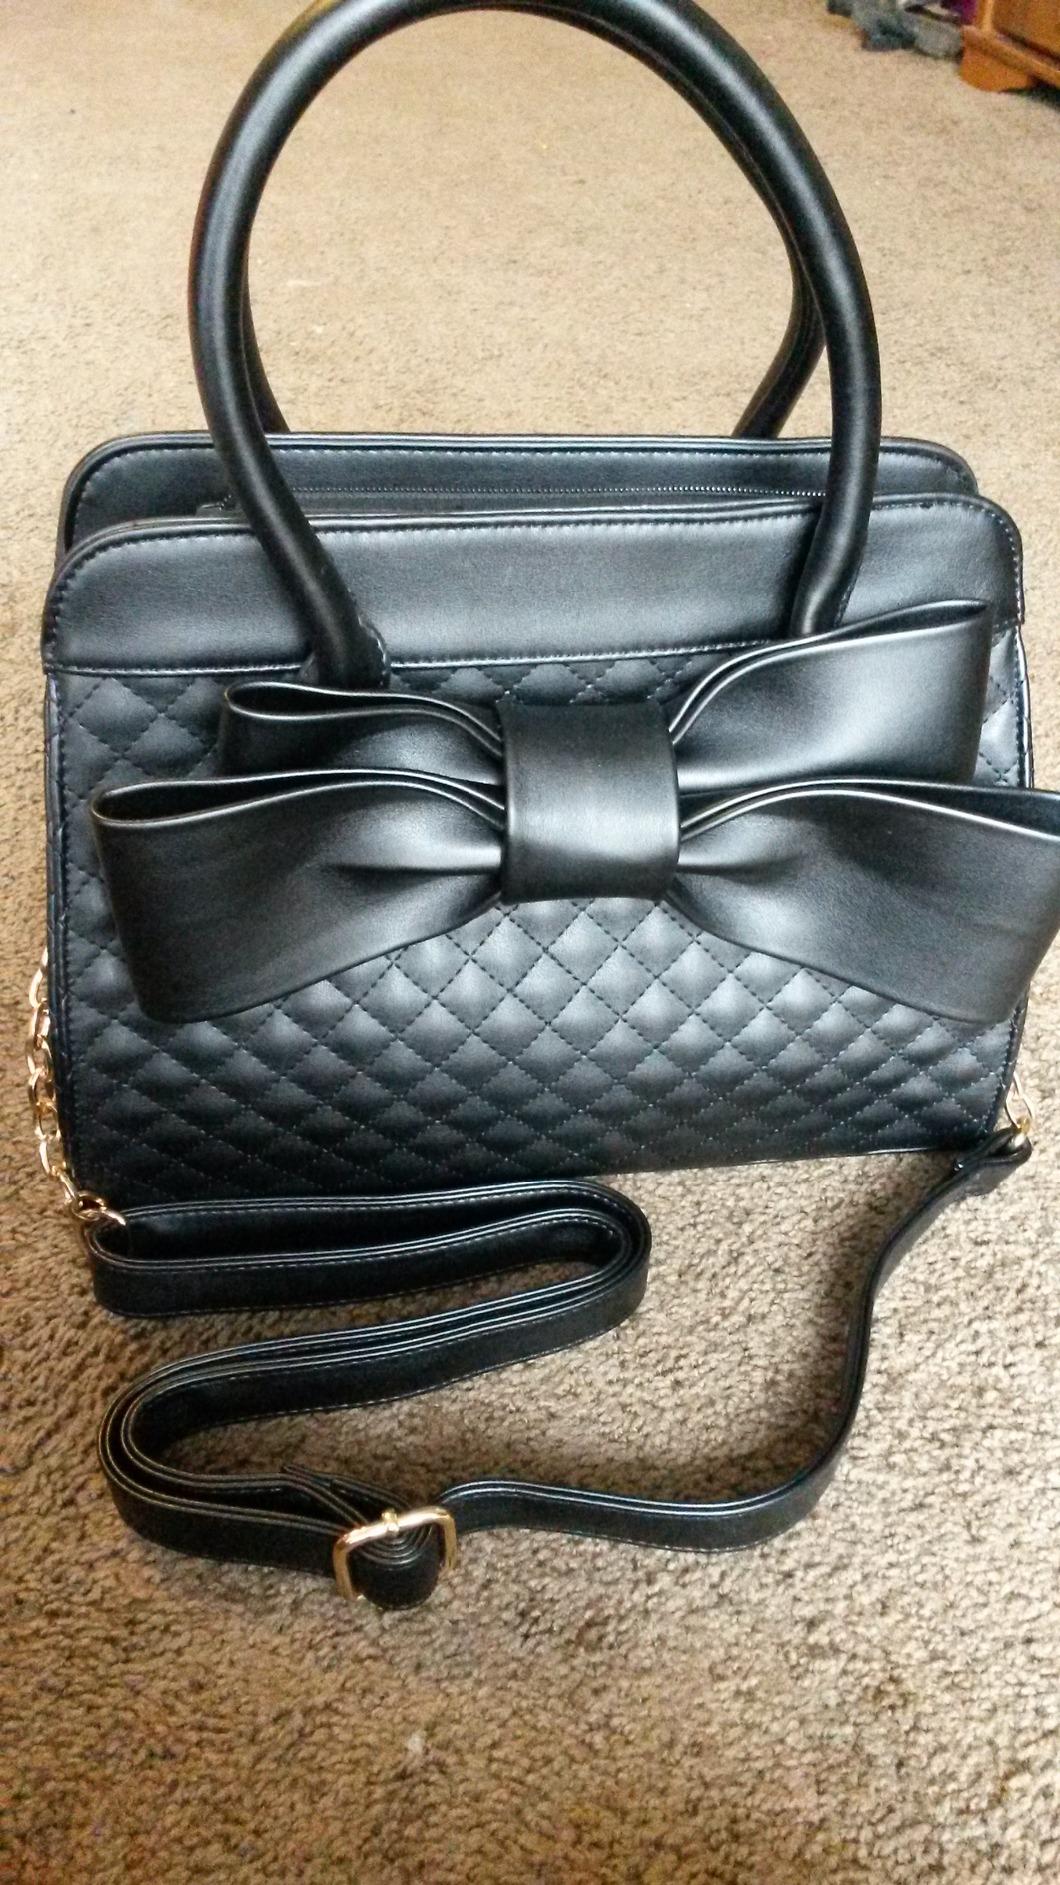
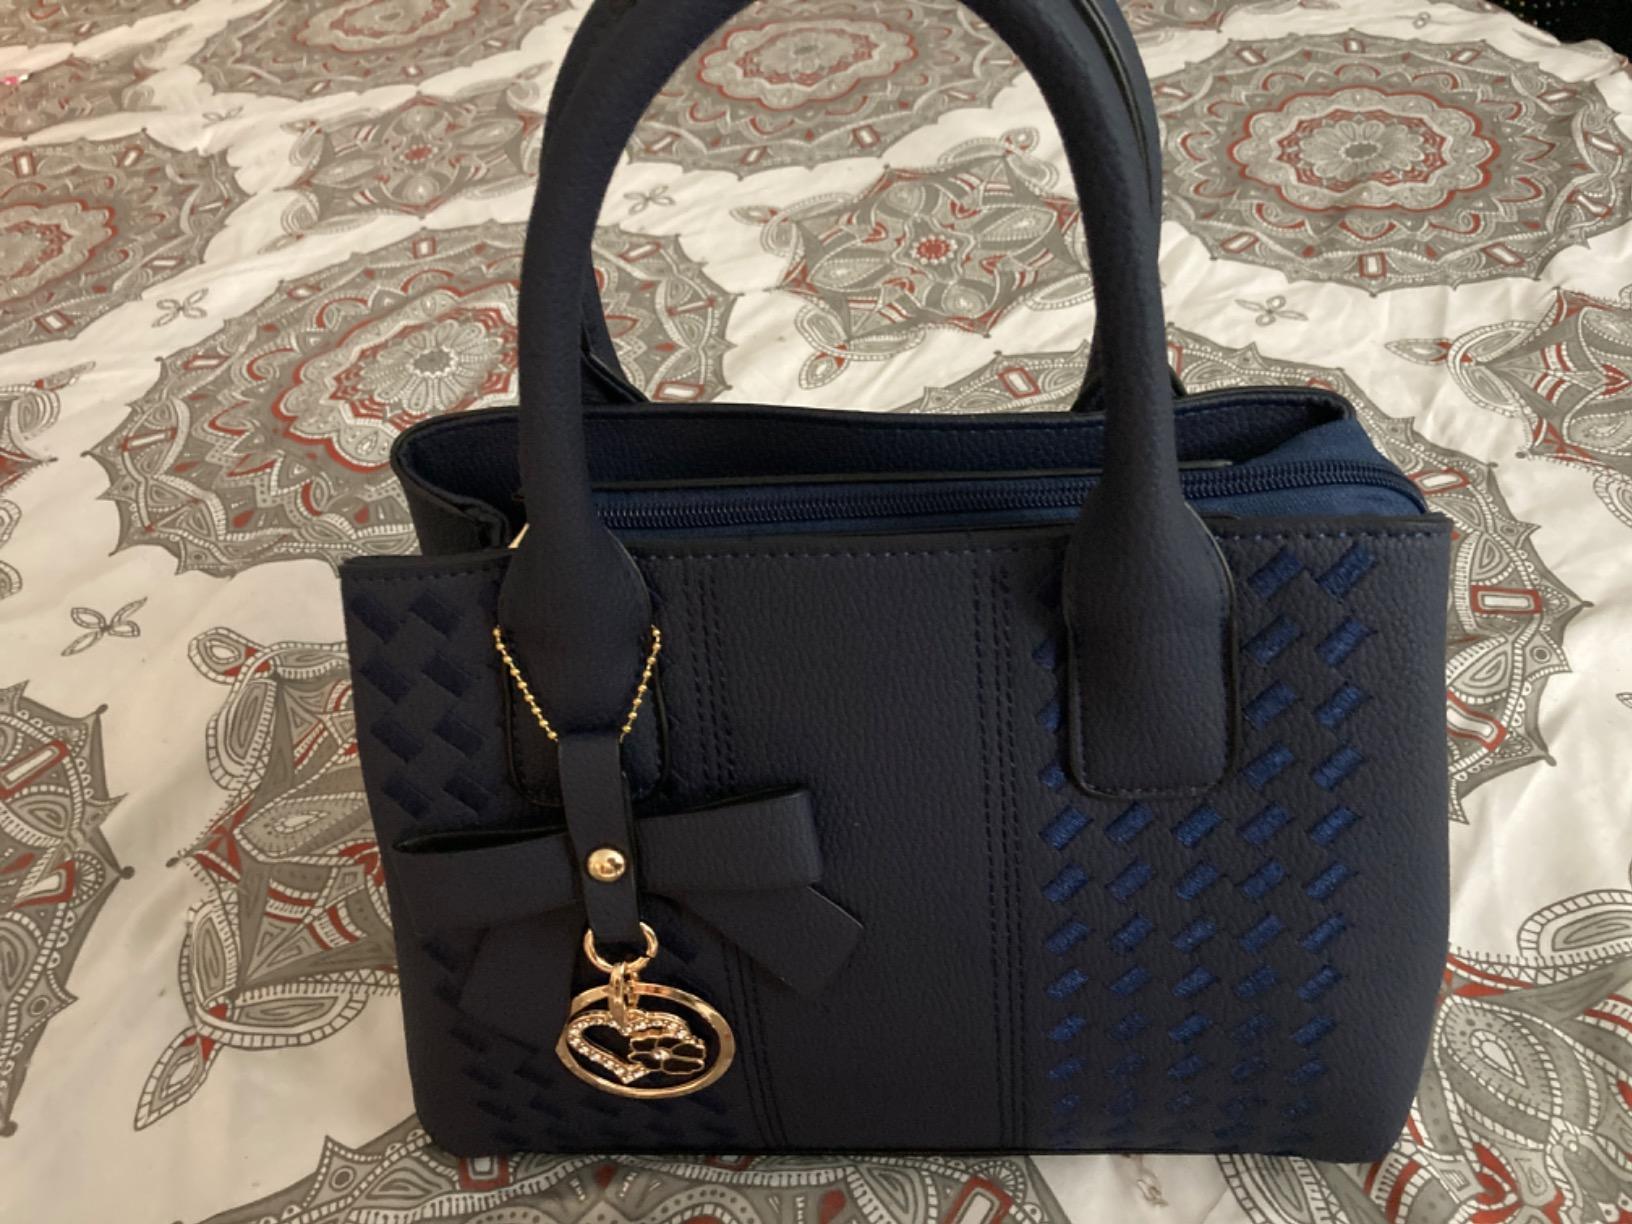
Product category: accessories_handbag
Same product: no